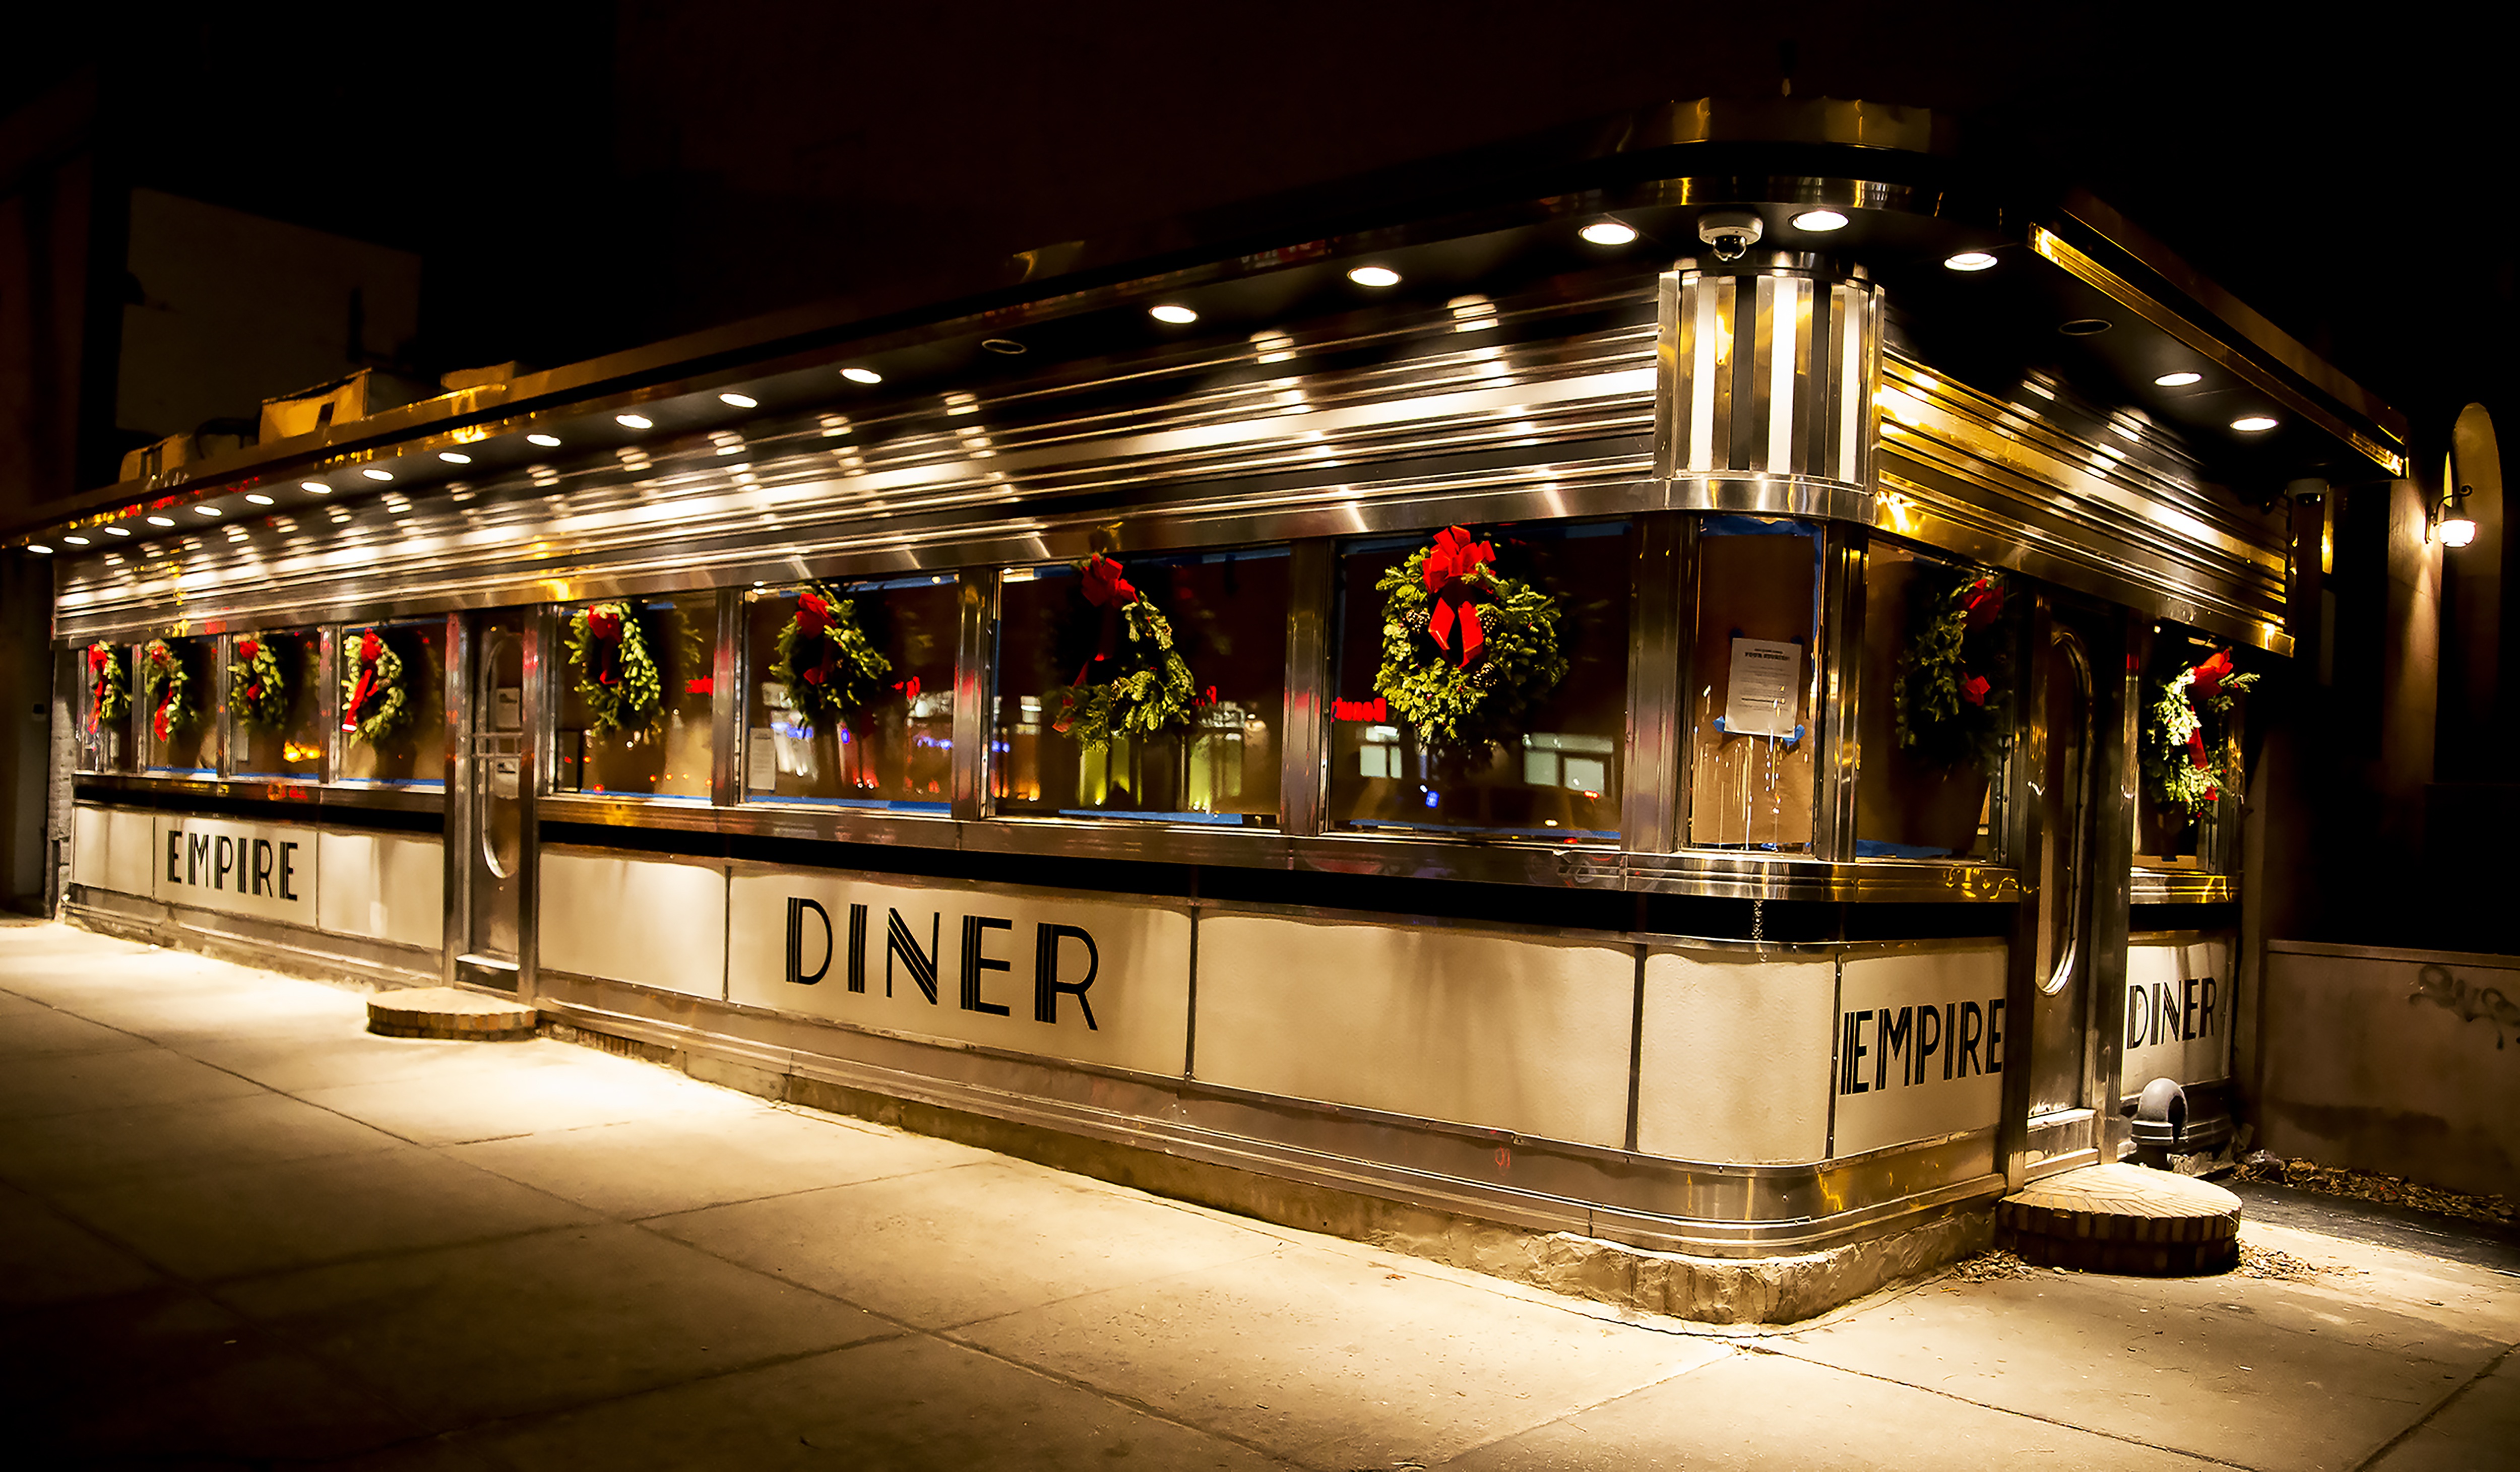
architecture, night, restaurant, manhattan, downtown, bar, nyc, holiday, landmark, drink, lighting, public transport, nyc holiday, nyc diner, empire diner